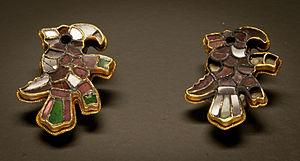
Parie de fibules à décor cloisonné en forme de rapace Or, grenat et pâte de verre. Provenance